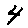
Label: 4